Moon Over Burma

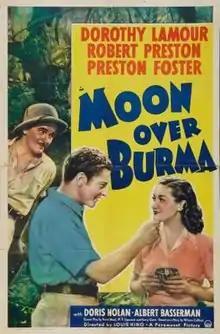
Theatrical release poster

Moon Over Burma is a 1940 American adventure film directed by Louis King and written by Harry Clork, Wilson Collison, W.P. Lipscomb and Frank Wead. The film stars Dorothy Lamour, Robert Preston, Preston Foster, Doris Nolan, Albert Bassermann, Frederick Worlock and Addison Richards. The film was released on December 11, 1940, by Paramount Pictures.